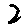
Label: 2